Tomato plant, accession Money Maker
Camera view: horizontal (90 deg, fisheye); turntable rotation: 330 degrees
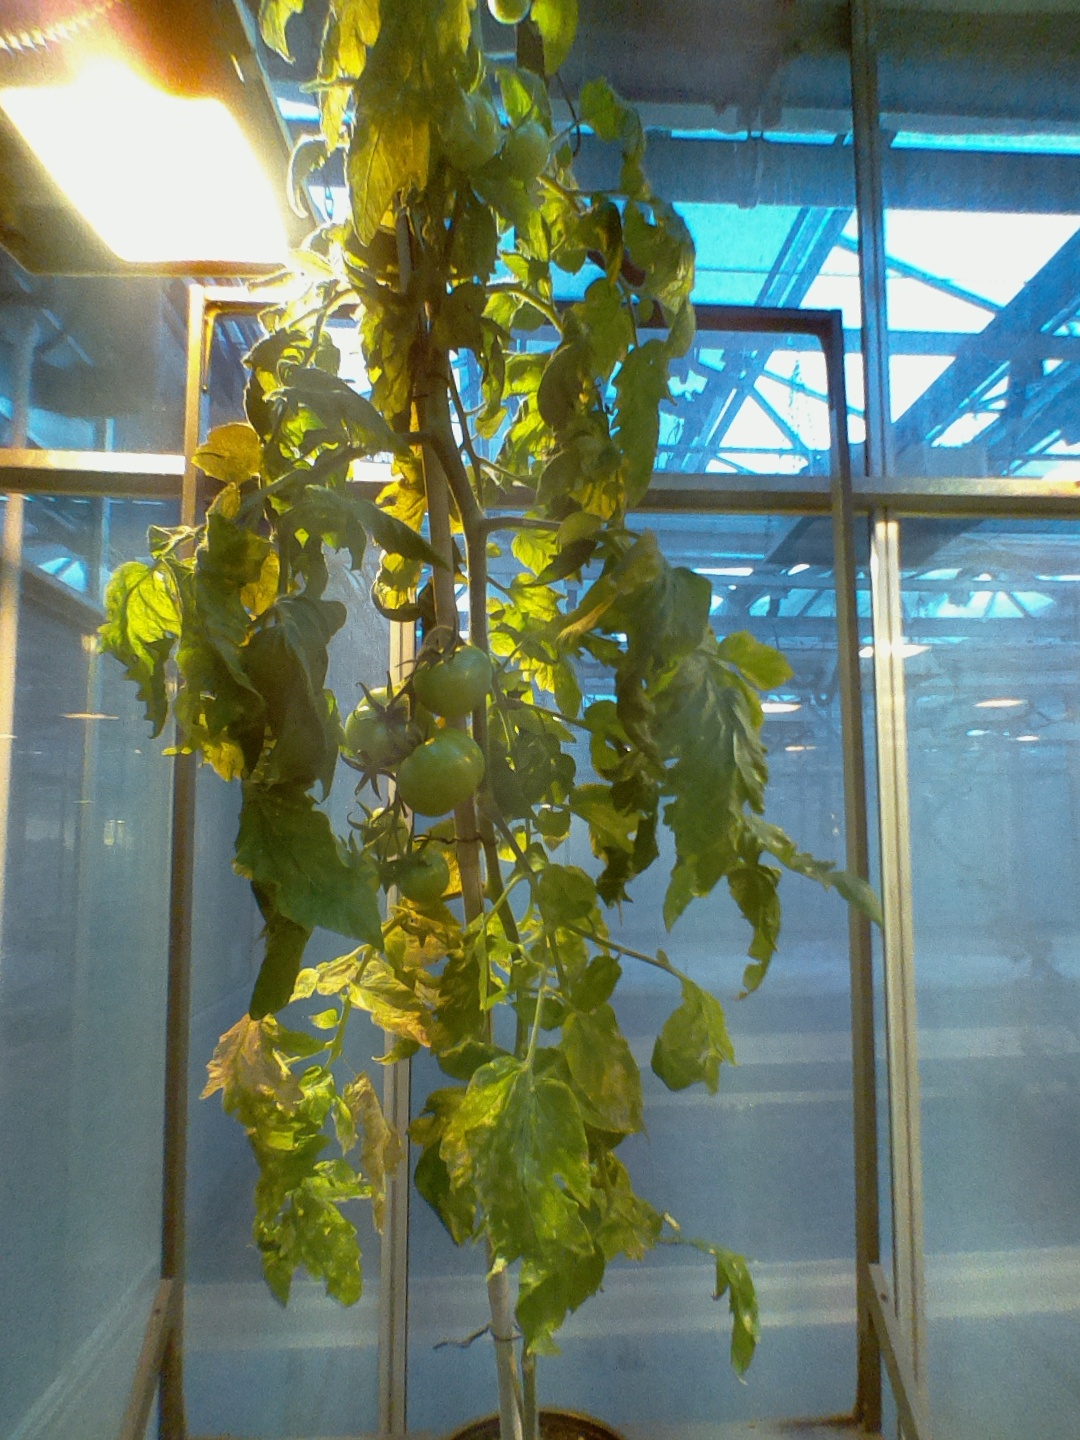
BBCH growth stage 79: 90% -100% of final fruit size